Guru Gobind Singh

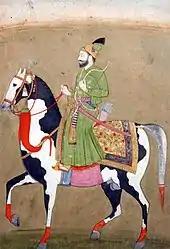
Guru Gobind Singh with his horse

Piara Singh Padam in his Sri Guru Gobind Singh Ji de Darbari Ratan highlights that Guru Gobind Singh gave as much regard to the pen as to the sword.